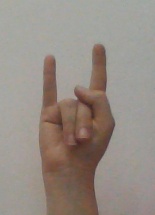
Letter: la